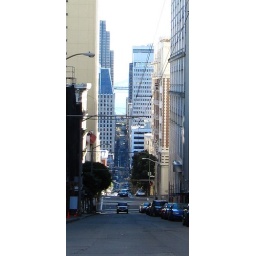
and then got home and figured out that it's the same street featured in one of our prints in our house. haha